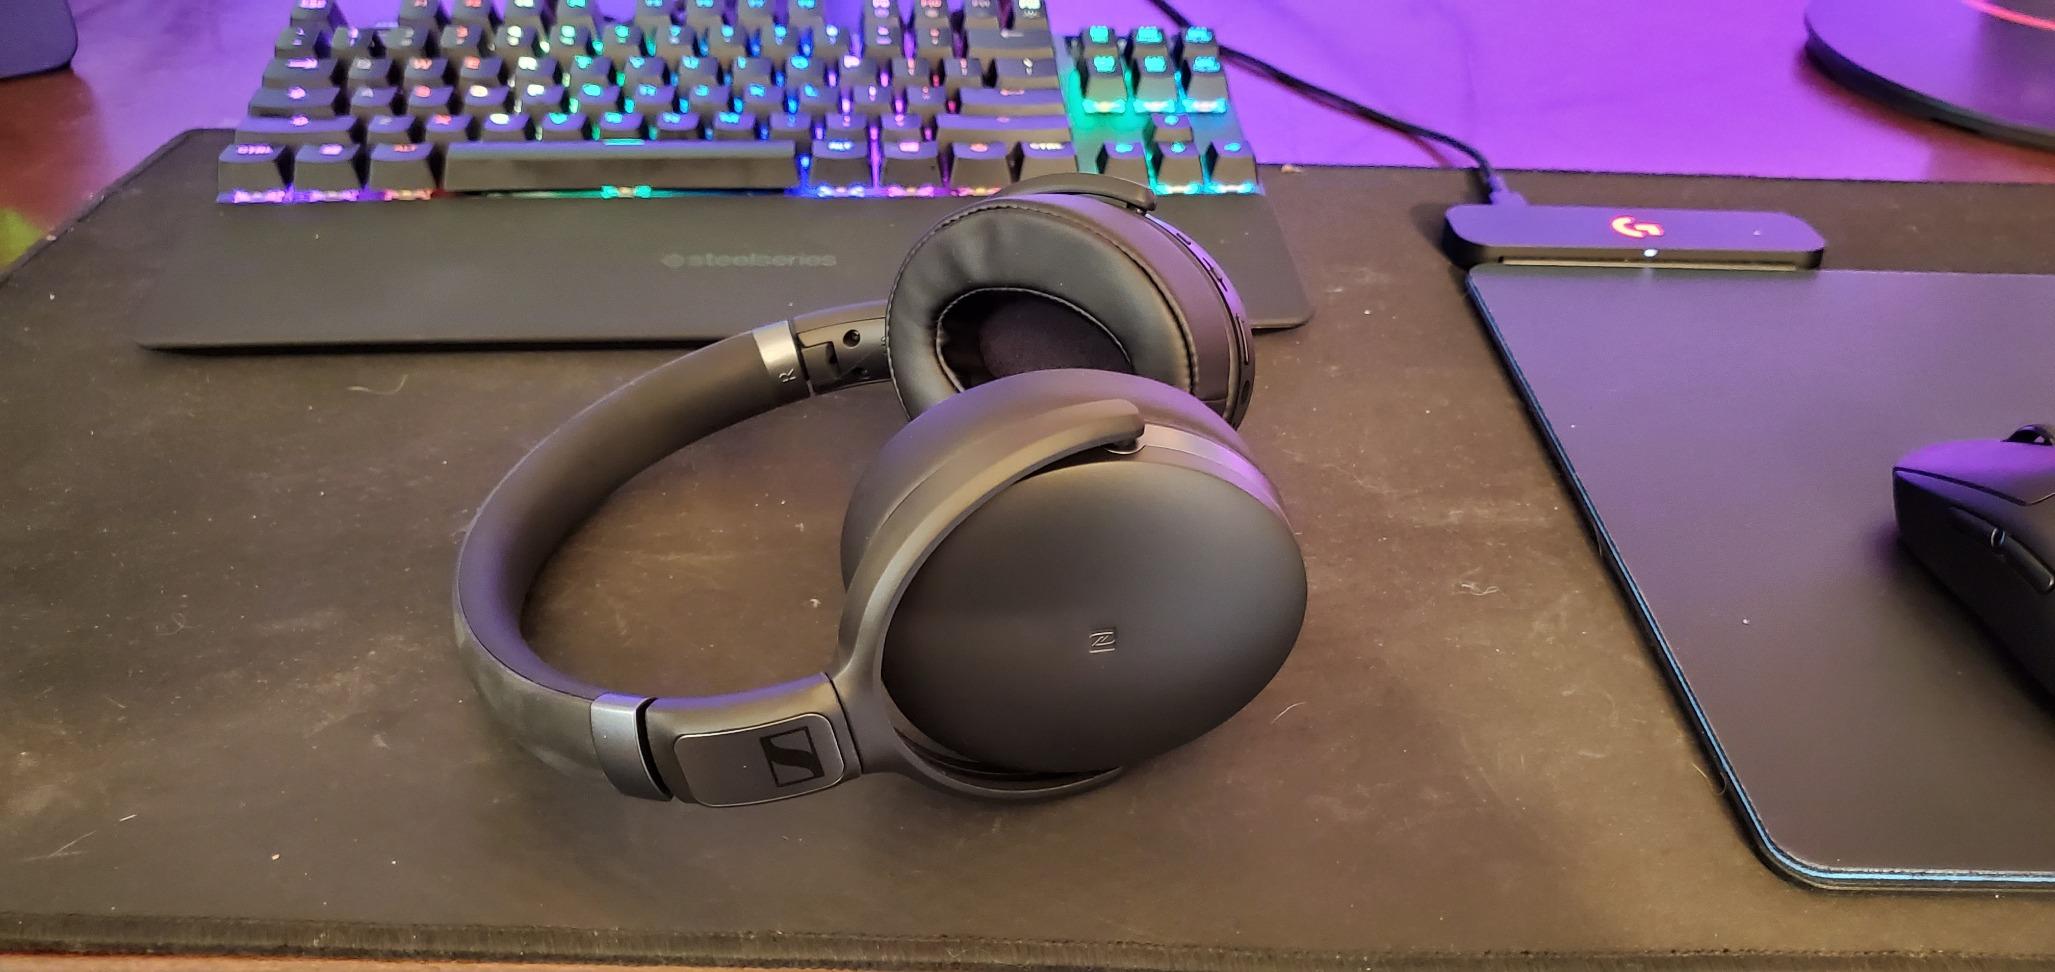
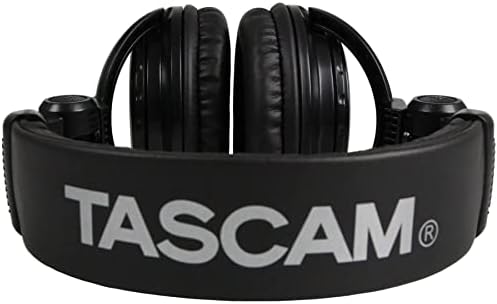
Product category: headphones
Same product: no